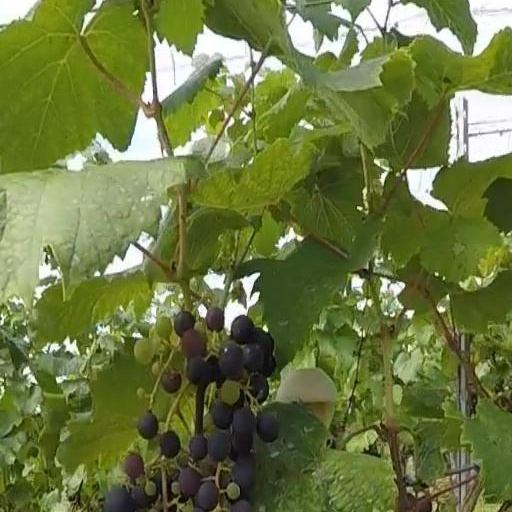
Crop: grape